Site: brandenburg
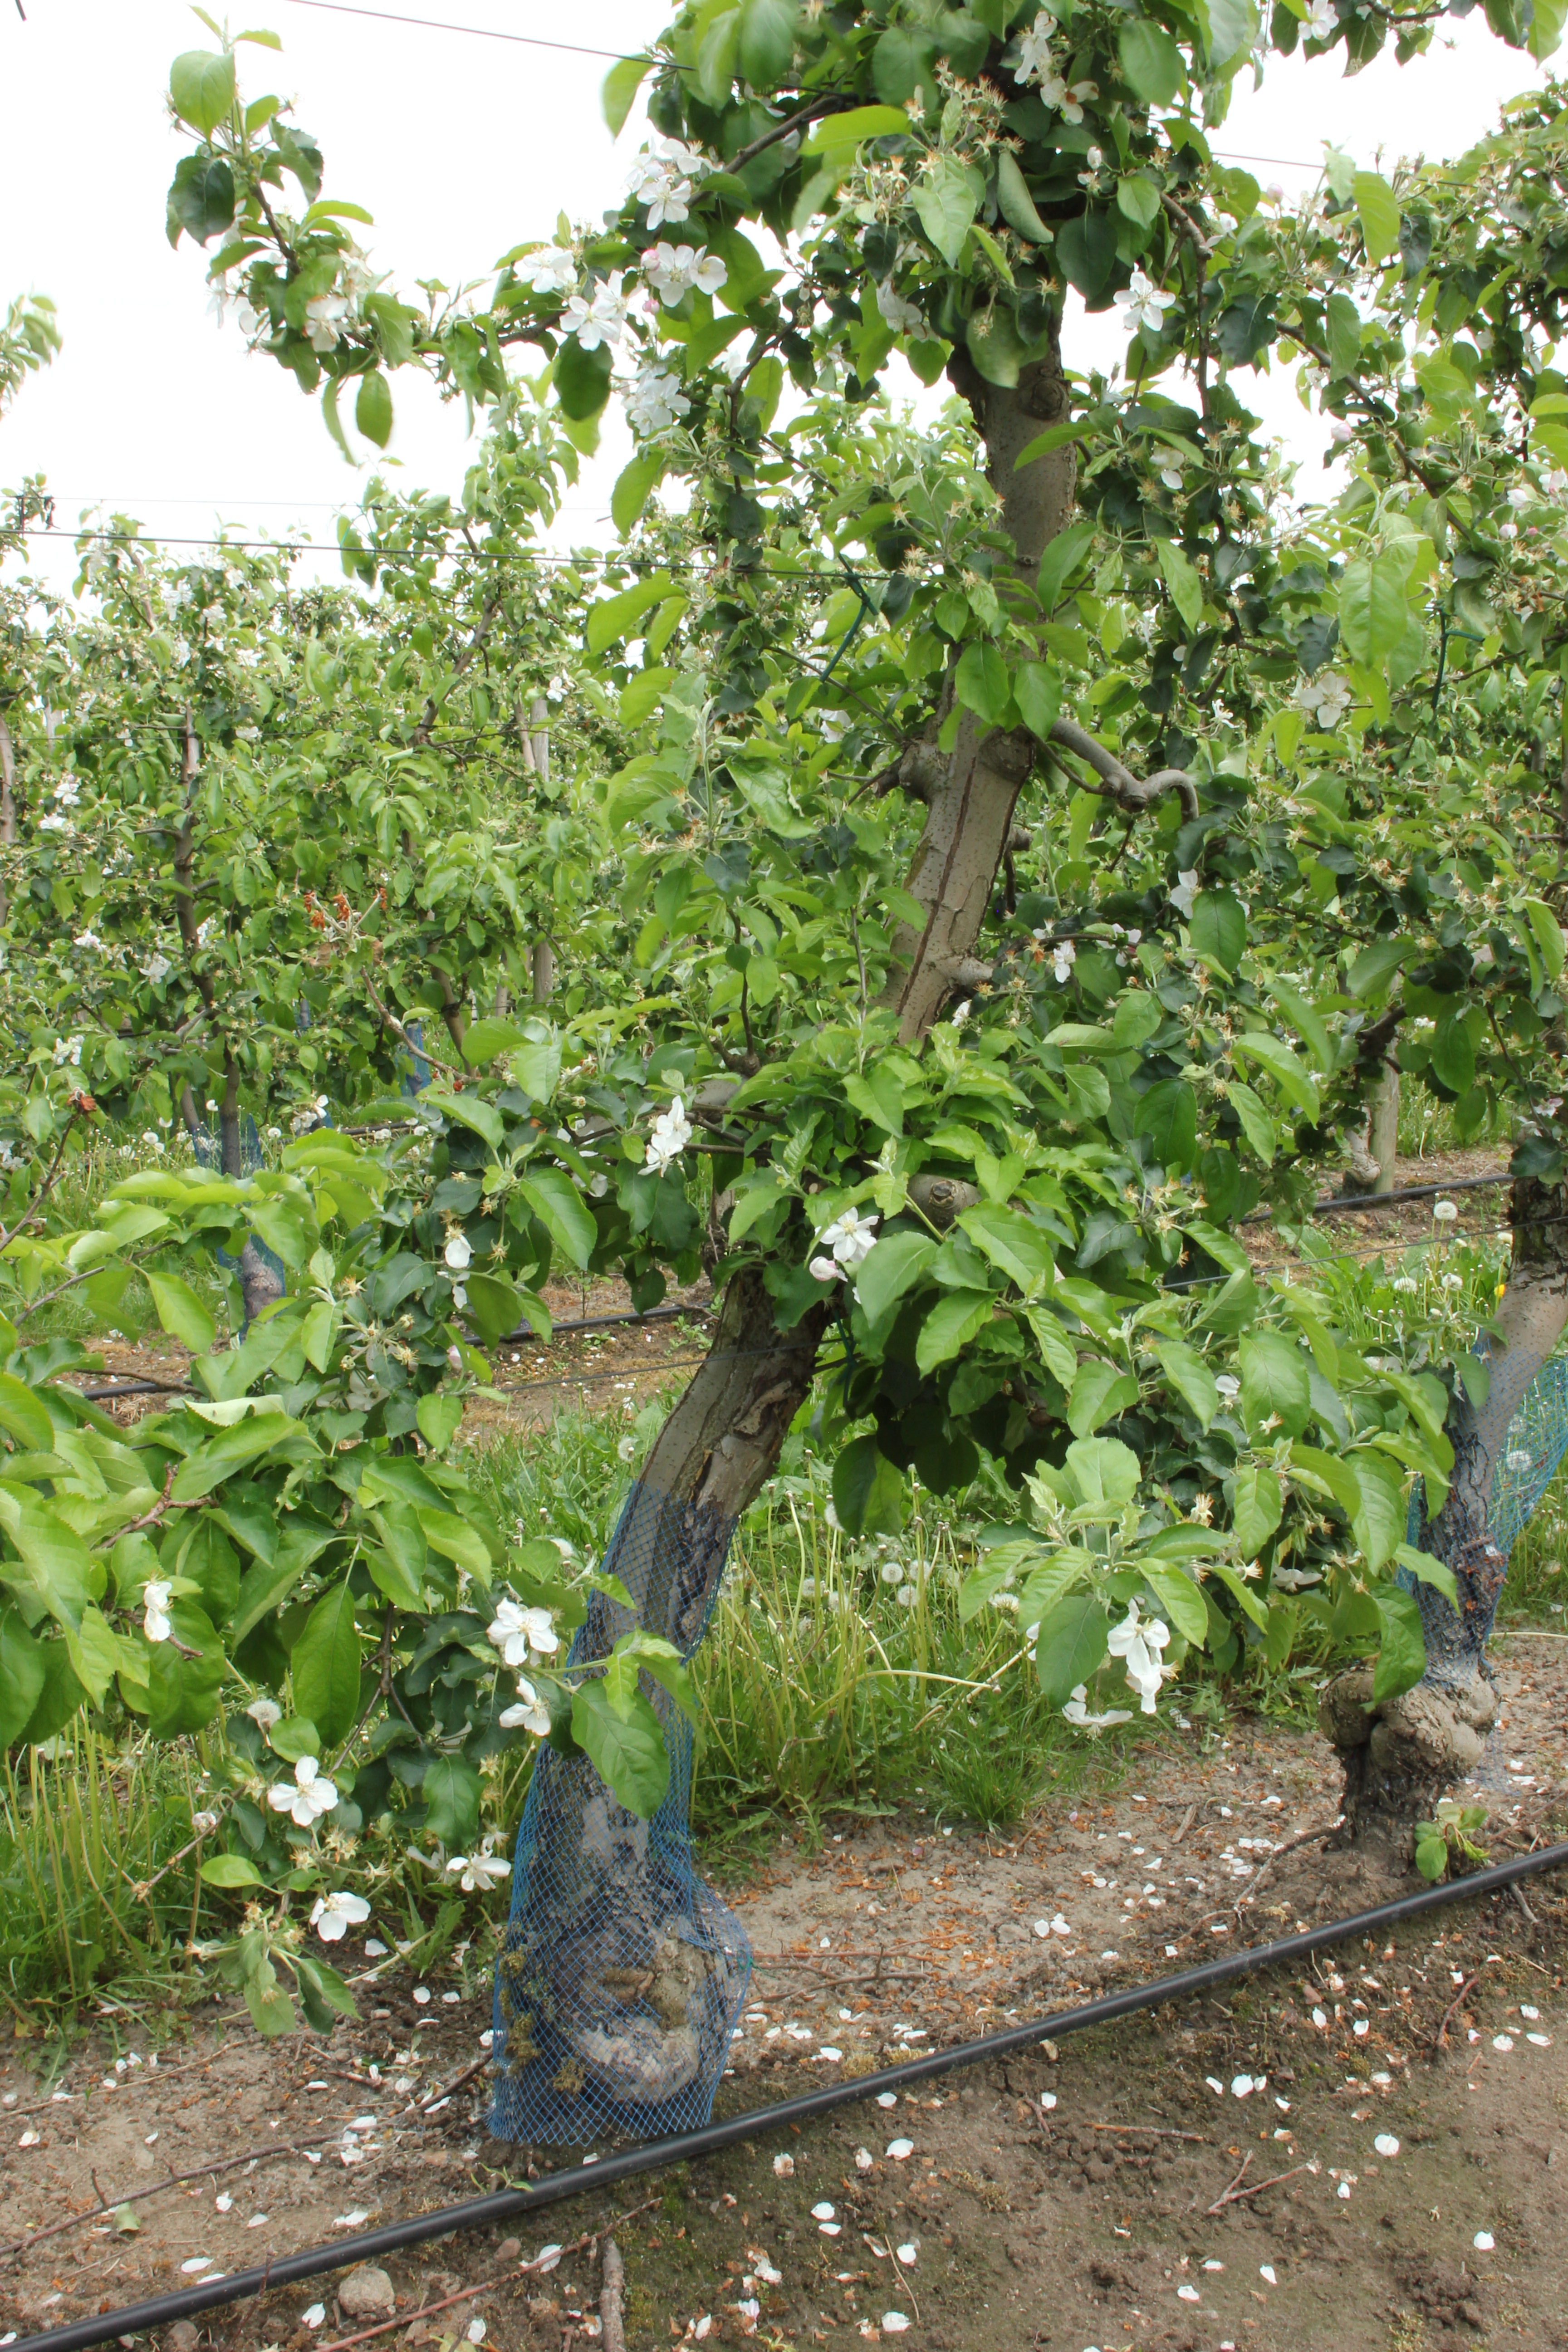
Growth stage (BBCH 67): Flowering